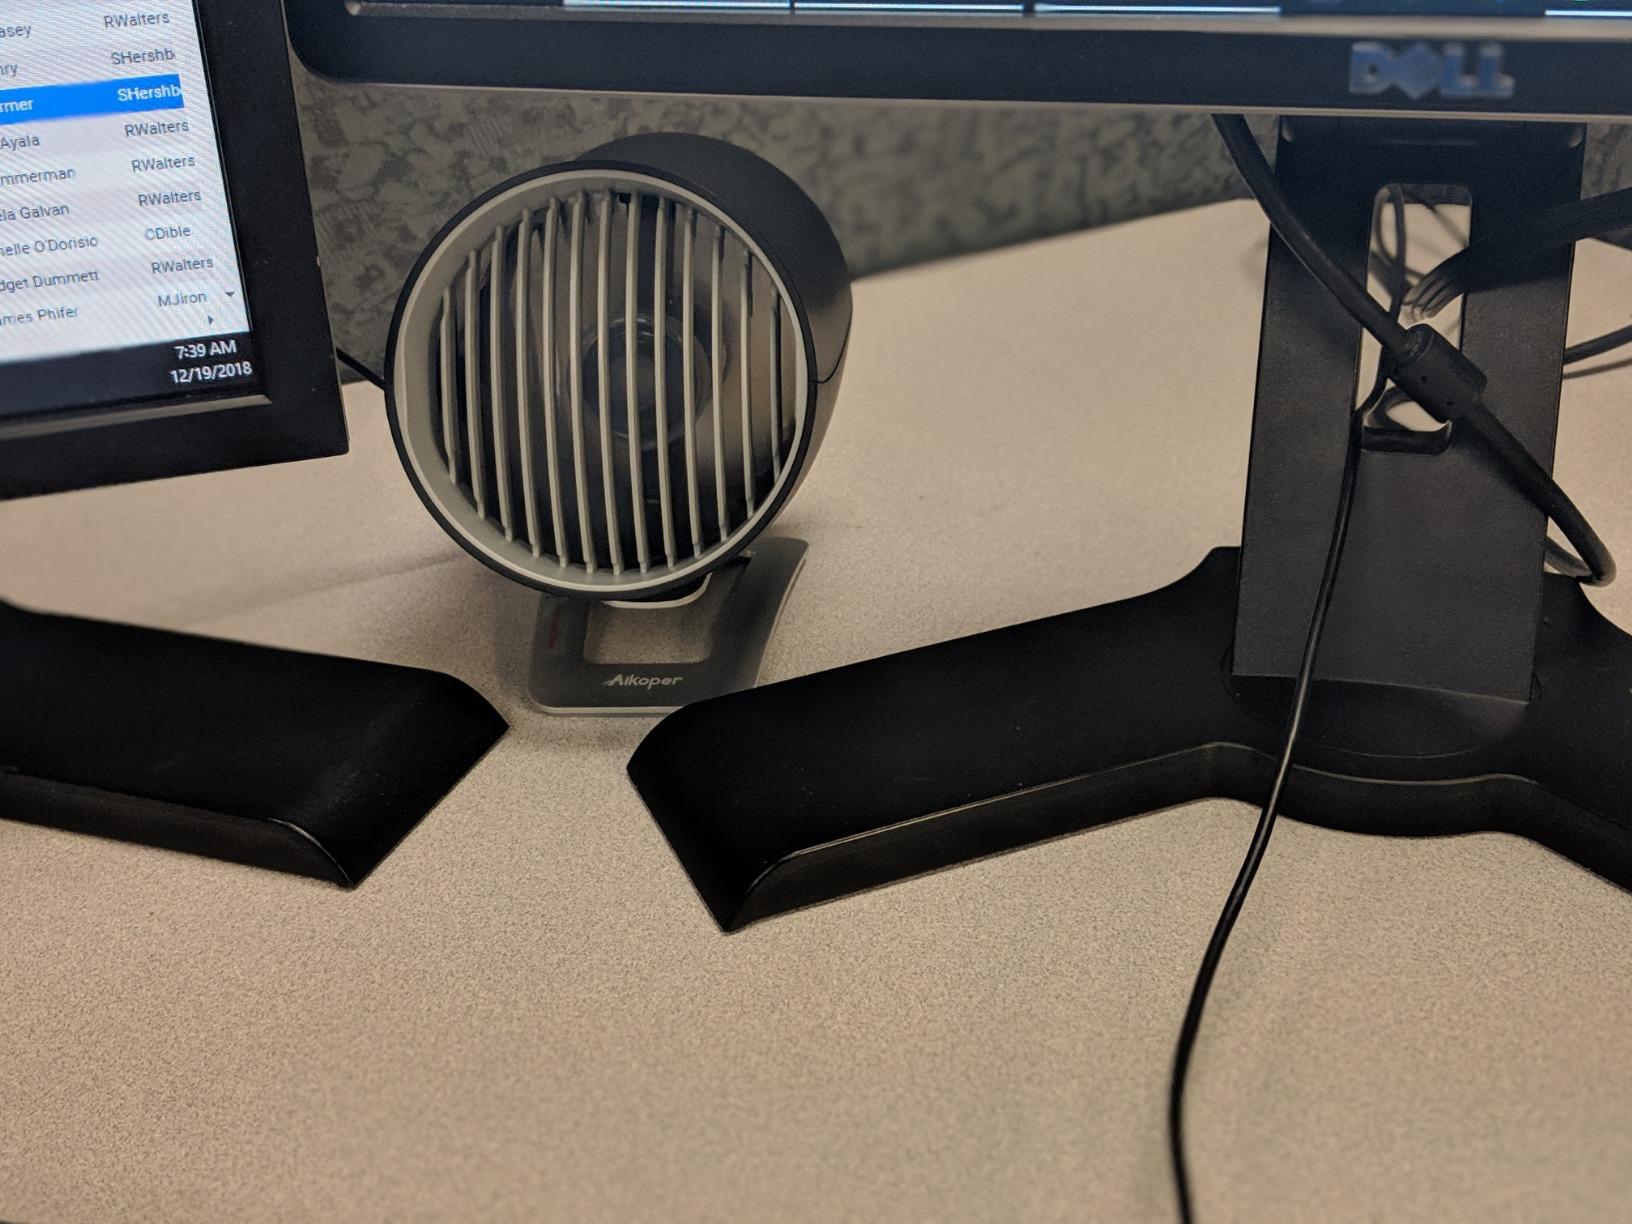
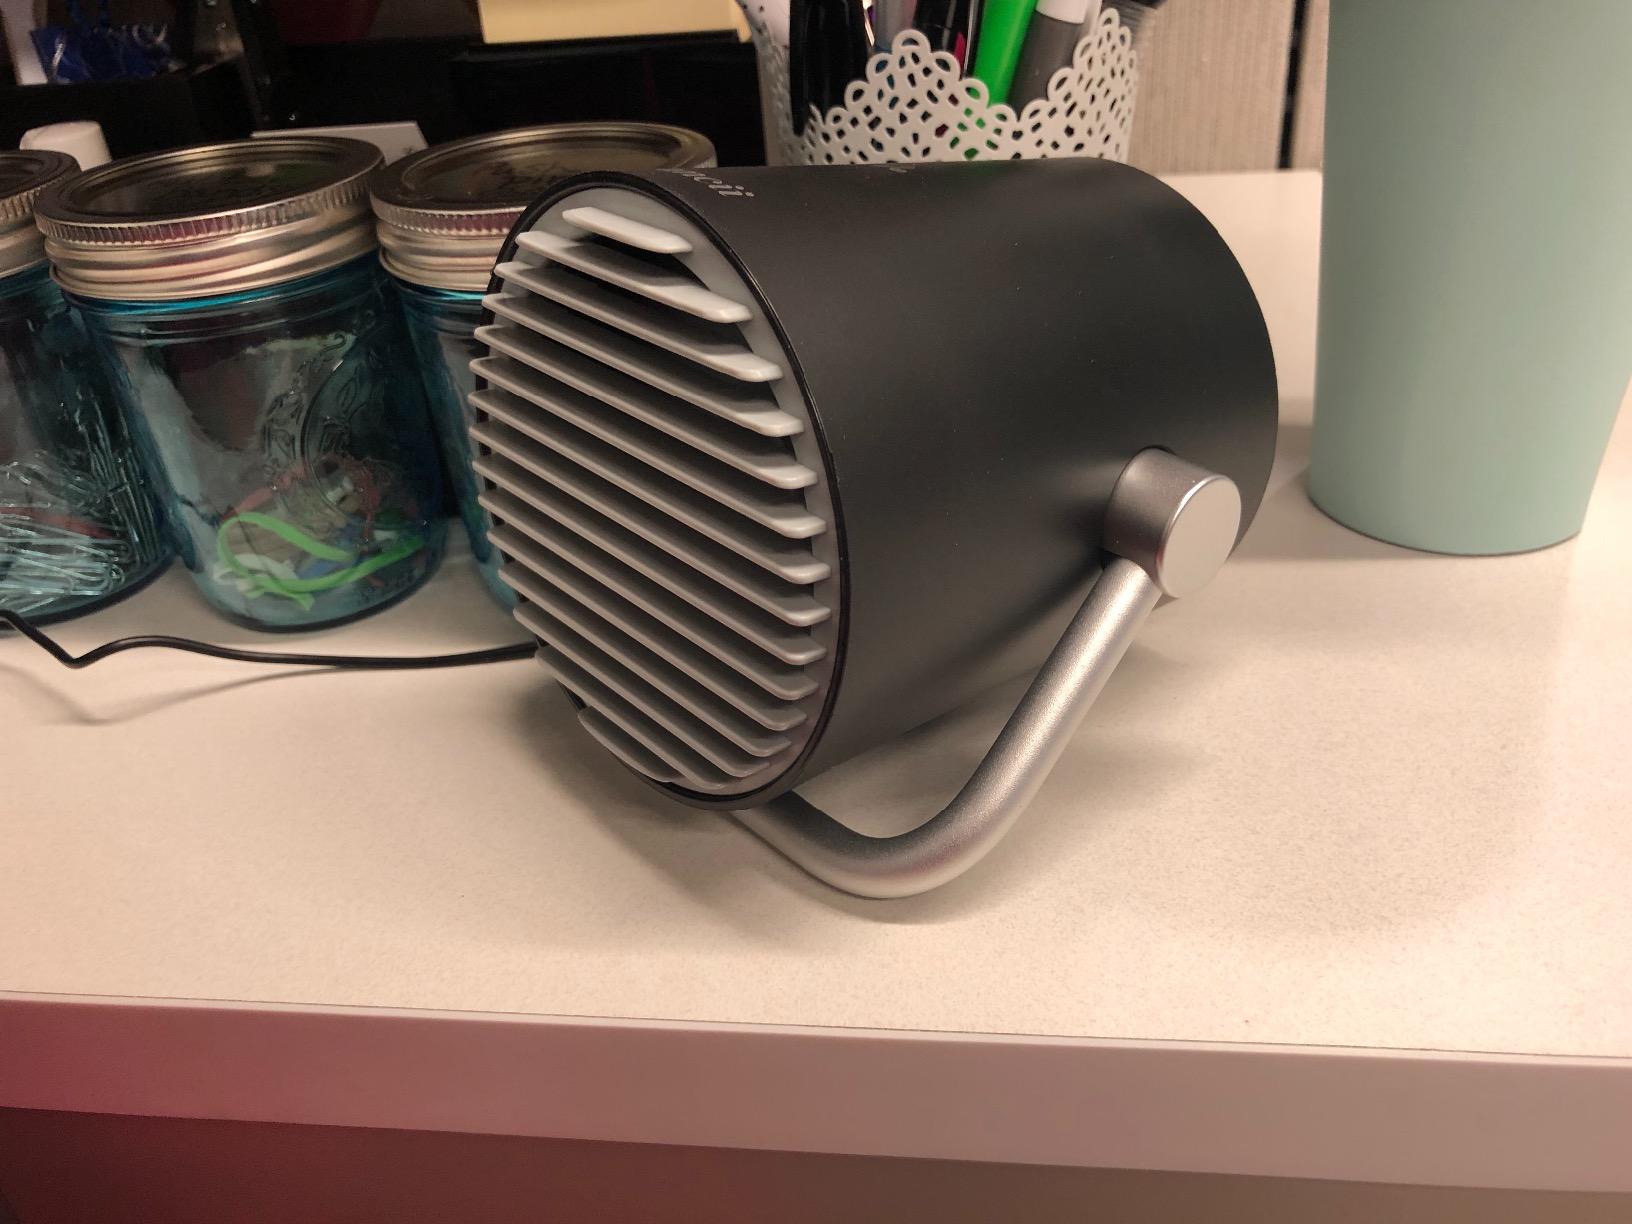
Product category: fan
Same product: no